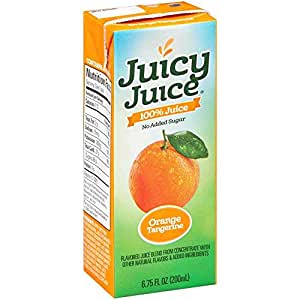
Waste category: cardboard